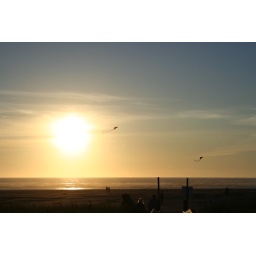
its a big ball in the sky